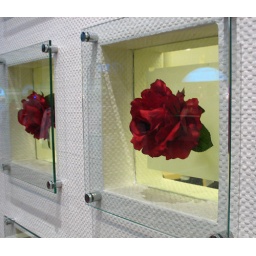
flower in glass